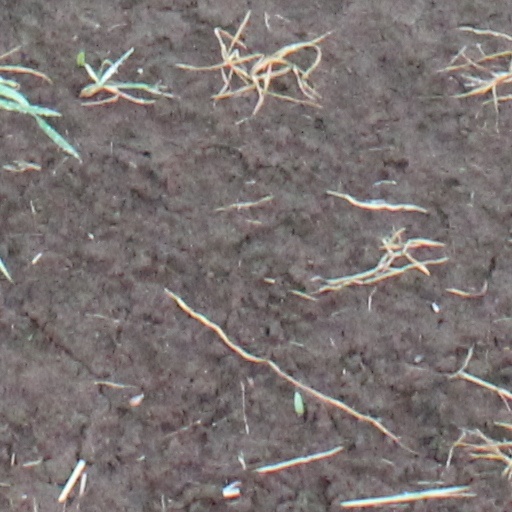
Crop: wheat